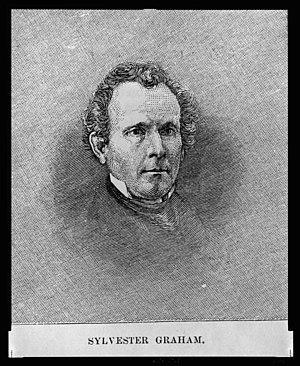
Sylvester Graham est un pasteur presbytérien et diététicien américain, inventeur du pain Graham et des biscuits Graham. Il a rédigé des essais qui ont influencé le mode de vie des adventistes du septième jour.